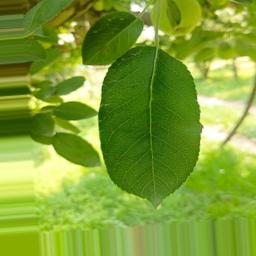
Label: Healthy